Golmaal (2003 film)

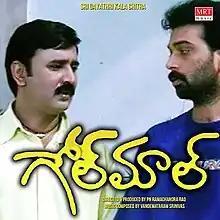
Official poster

Golmaal is a 2003 Indian Telugu-language comedy film directed, produced and written by P. N. Ramachandra Rao and starring J. D. Chakravarthy, Ramesh Aravind, Meera Vasudevan and Neha Pendse. This film is a remake of the Malayalam film "Malappuram Haji Mahanaya Joji" (1994).